Georges Schwob d'Héricourt

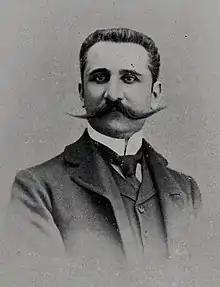

Georges Schwob d'Héricourt (21 January 1864 – 30 August 1942) was a French businessman who was involved in a wide range of enterprises in France and her colonies. He was also responsible for exhibits of the French colonies in various international expositions.